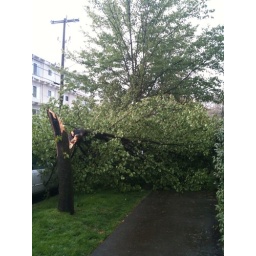
A car (or two) beneath the tree limb. It's windy in Seattle tonight. Part II